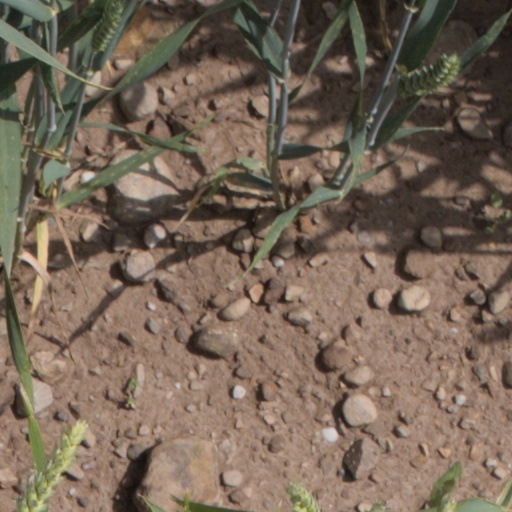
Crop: wheat